Chinese orchestra

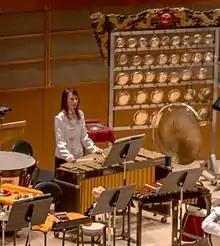
Percussion section, to the right are a large gong and a "Yunluo", a group of differently-sized gongs

The tone produced by "suona" is loud, piercing and uplifting, thus it is usually used to perform vibrant and lively pieces. However, its repertoire also includes some mellower pieces. The "suona" is commonly used as an accompaniment in the Chinese opera, singing or dancing, but also for more sombre occasions, such as during a traditional Chinese funeral procession. It is also utilised in solos or ensembles for various occasions and ceremonies. Being a double-reeded wind instrument, it is extremely difficult to master it to produce perfect pitches. There are modified types, such as the keyed alto, tenor and bass "suonas". Many "suona" players are also now doubling on "guan", a double-reed Chinese instrument of much mellower quality (like that of the clarinet.) This usage has also led to the development of keyed lower "guan", such as the "zhongyin" and "diyin Guans".